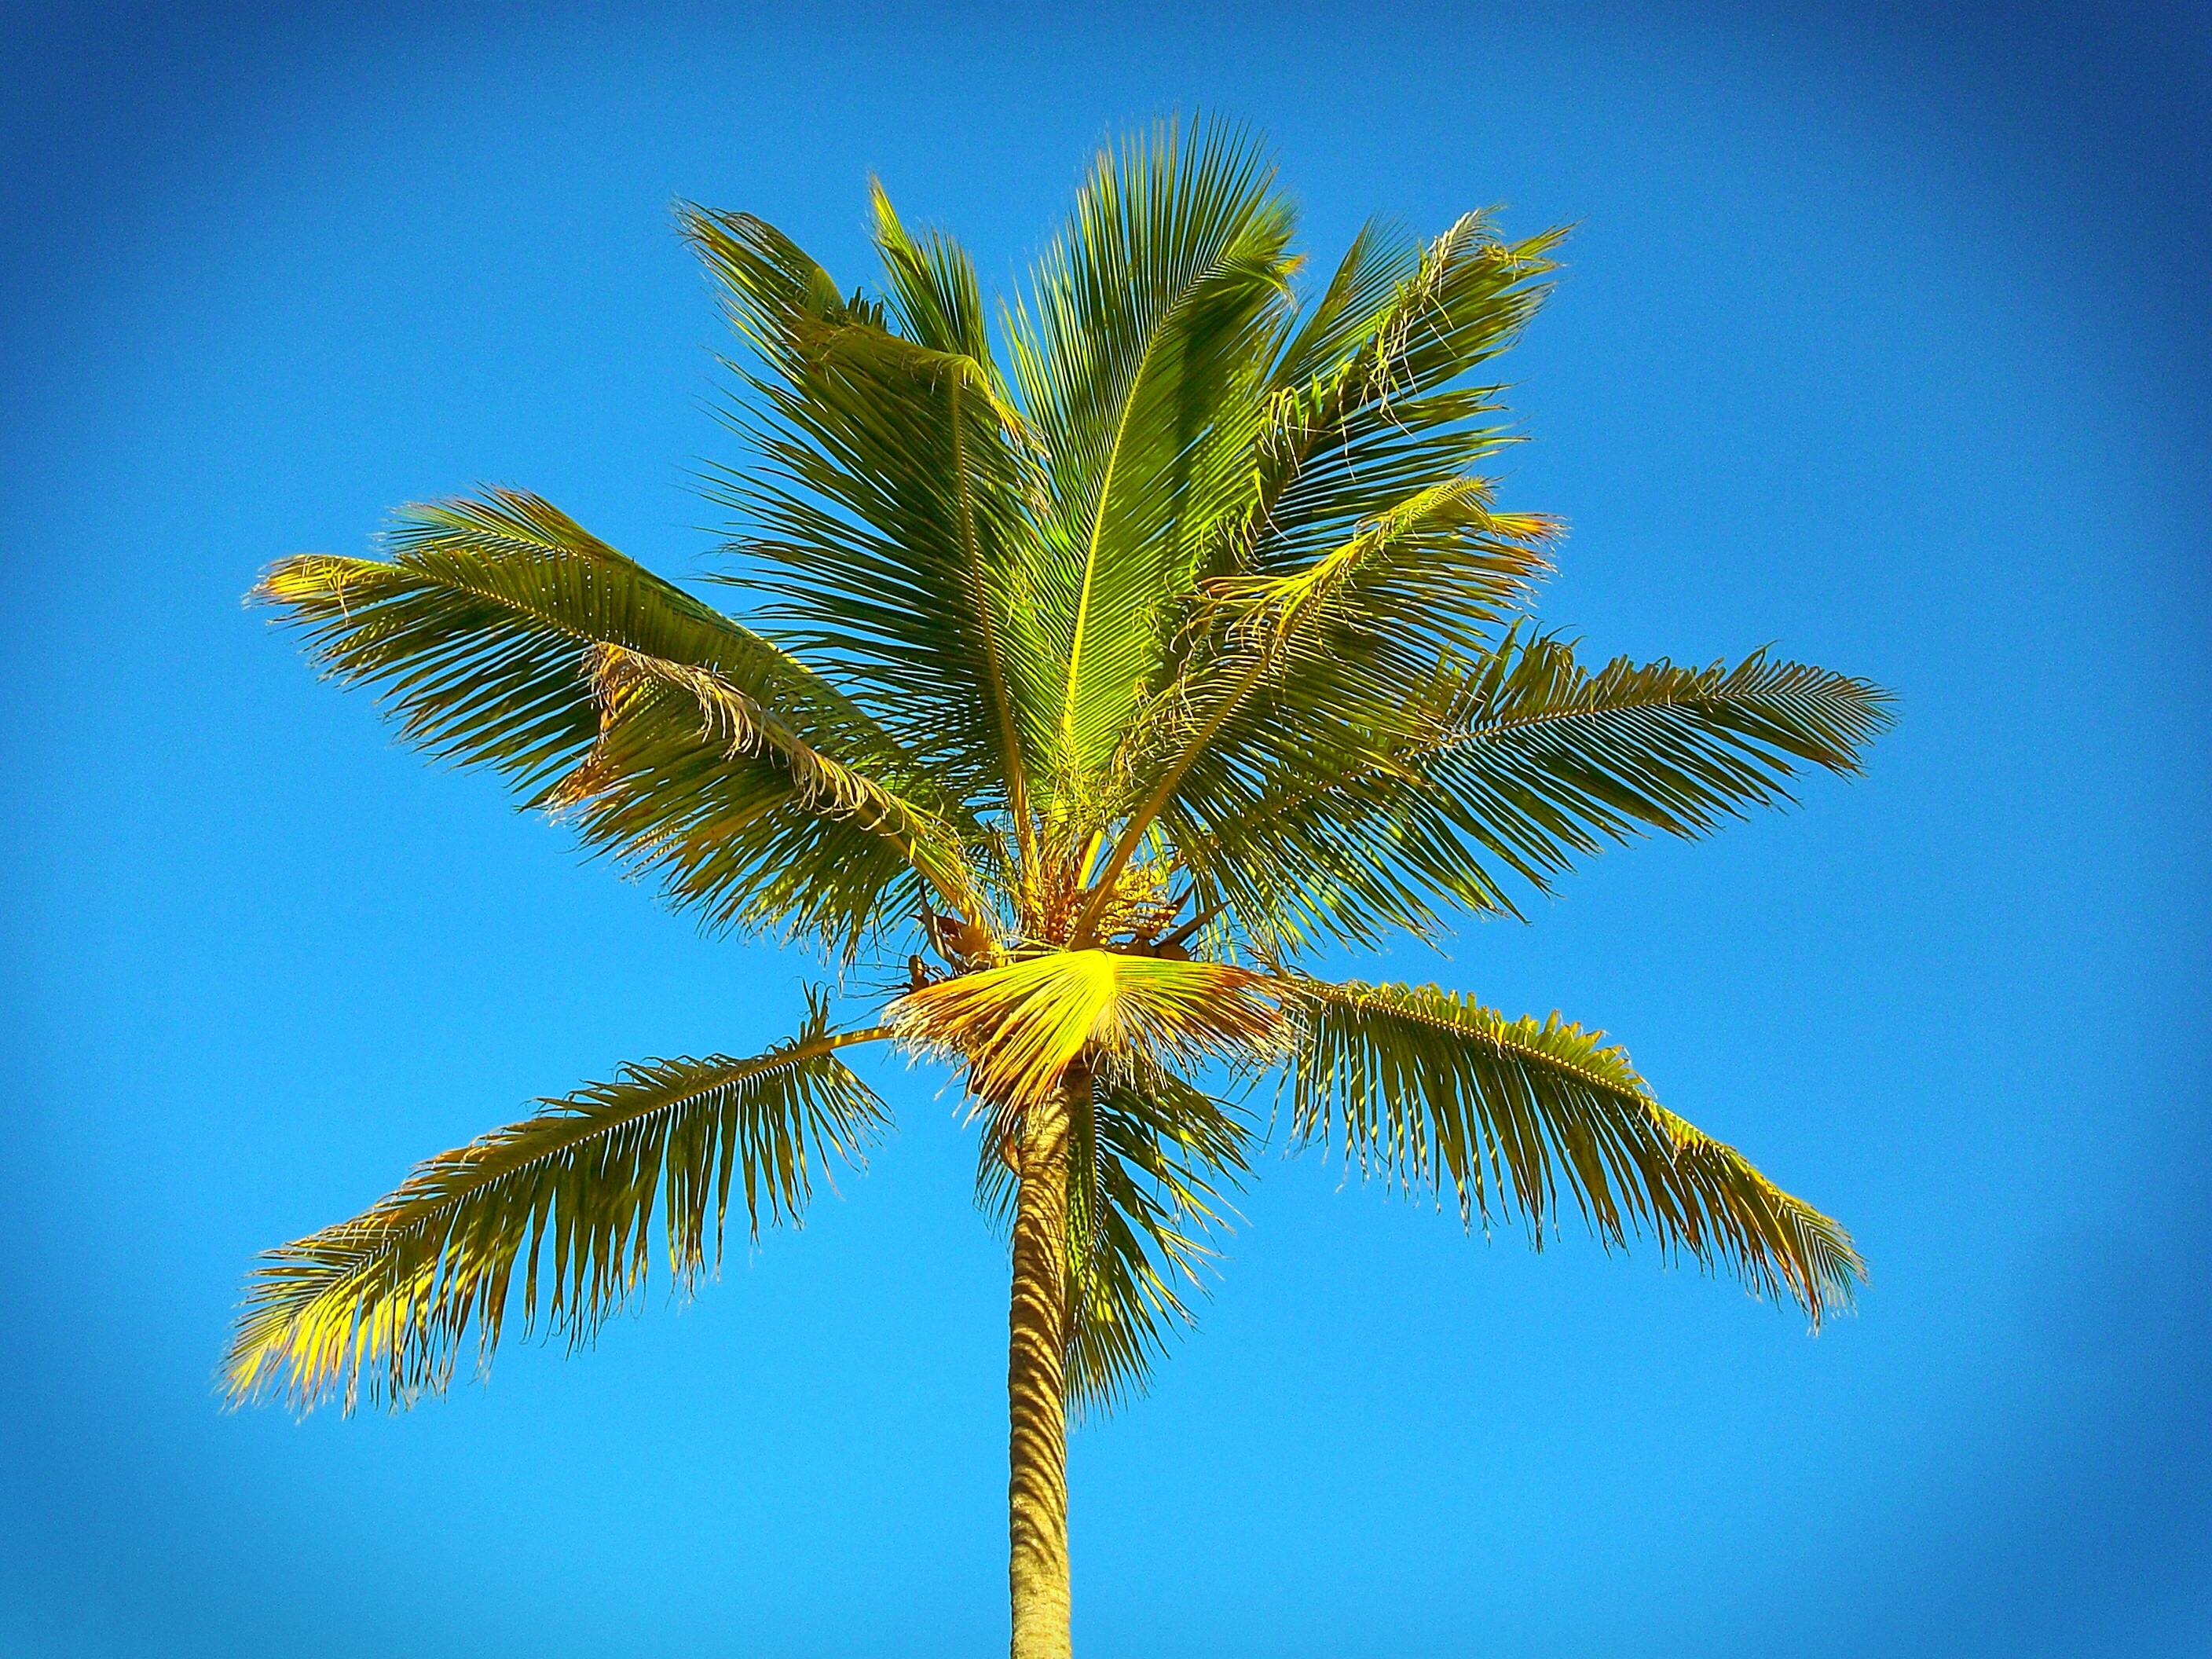
beach, sea, tree, branch, plant, sky, sun, warm, sunlight, leaf, flower, summer, palm, produce, shadow, holiday, island, botany, flora, loneliness, caribbean, dominican republic, macro photography, sand beach, flowering plant, beautiful beach, south sea, dream holiday, plant stem, woody plant, land plant, arecales, palm family, borassus flabellifer